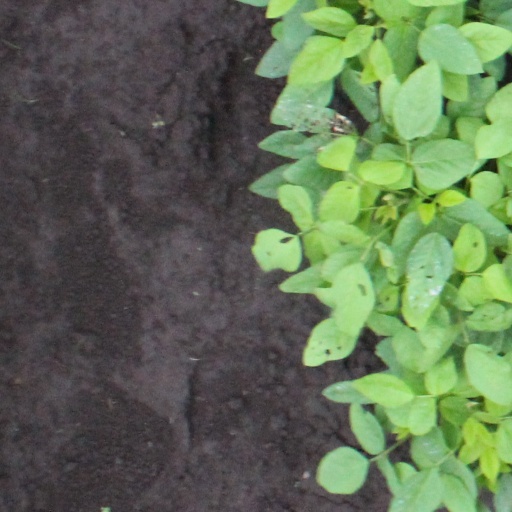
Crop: soybean